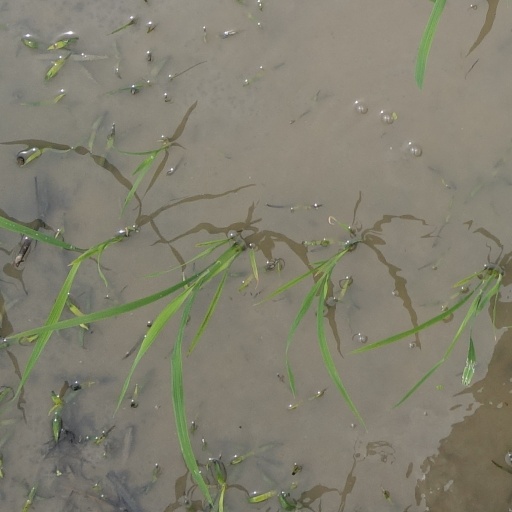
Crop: rice